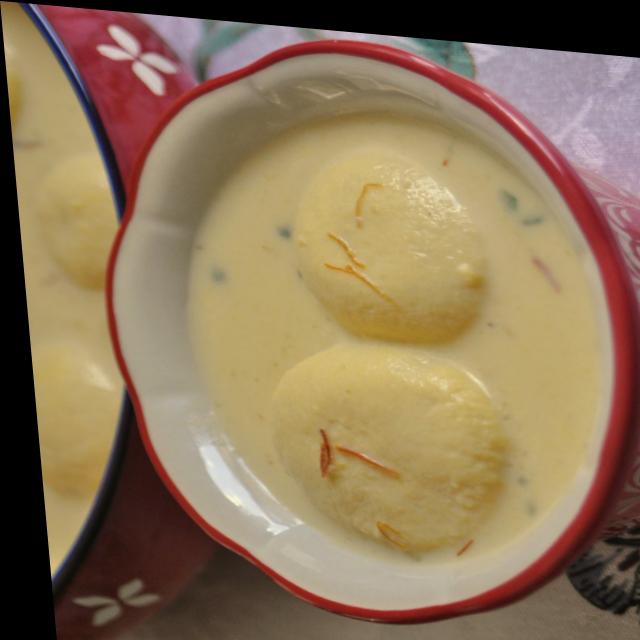
Dish: ras_malai